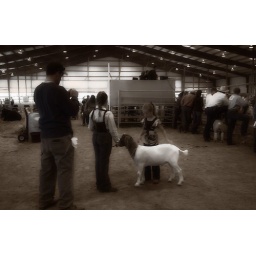
I can just feel the butterflies this little girl must have in her stomach right now.